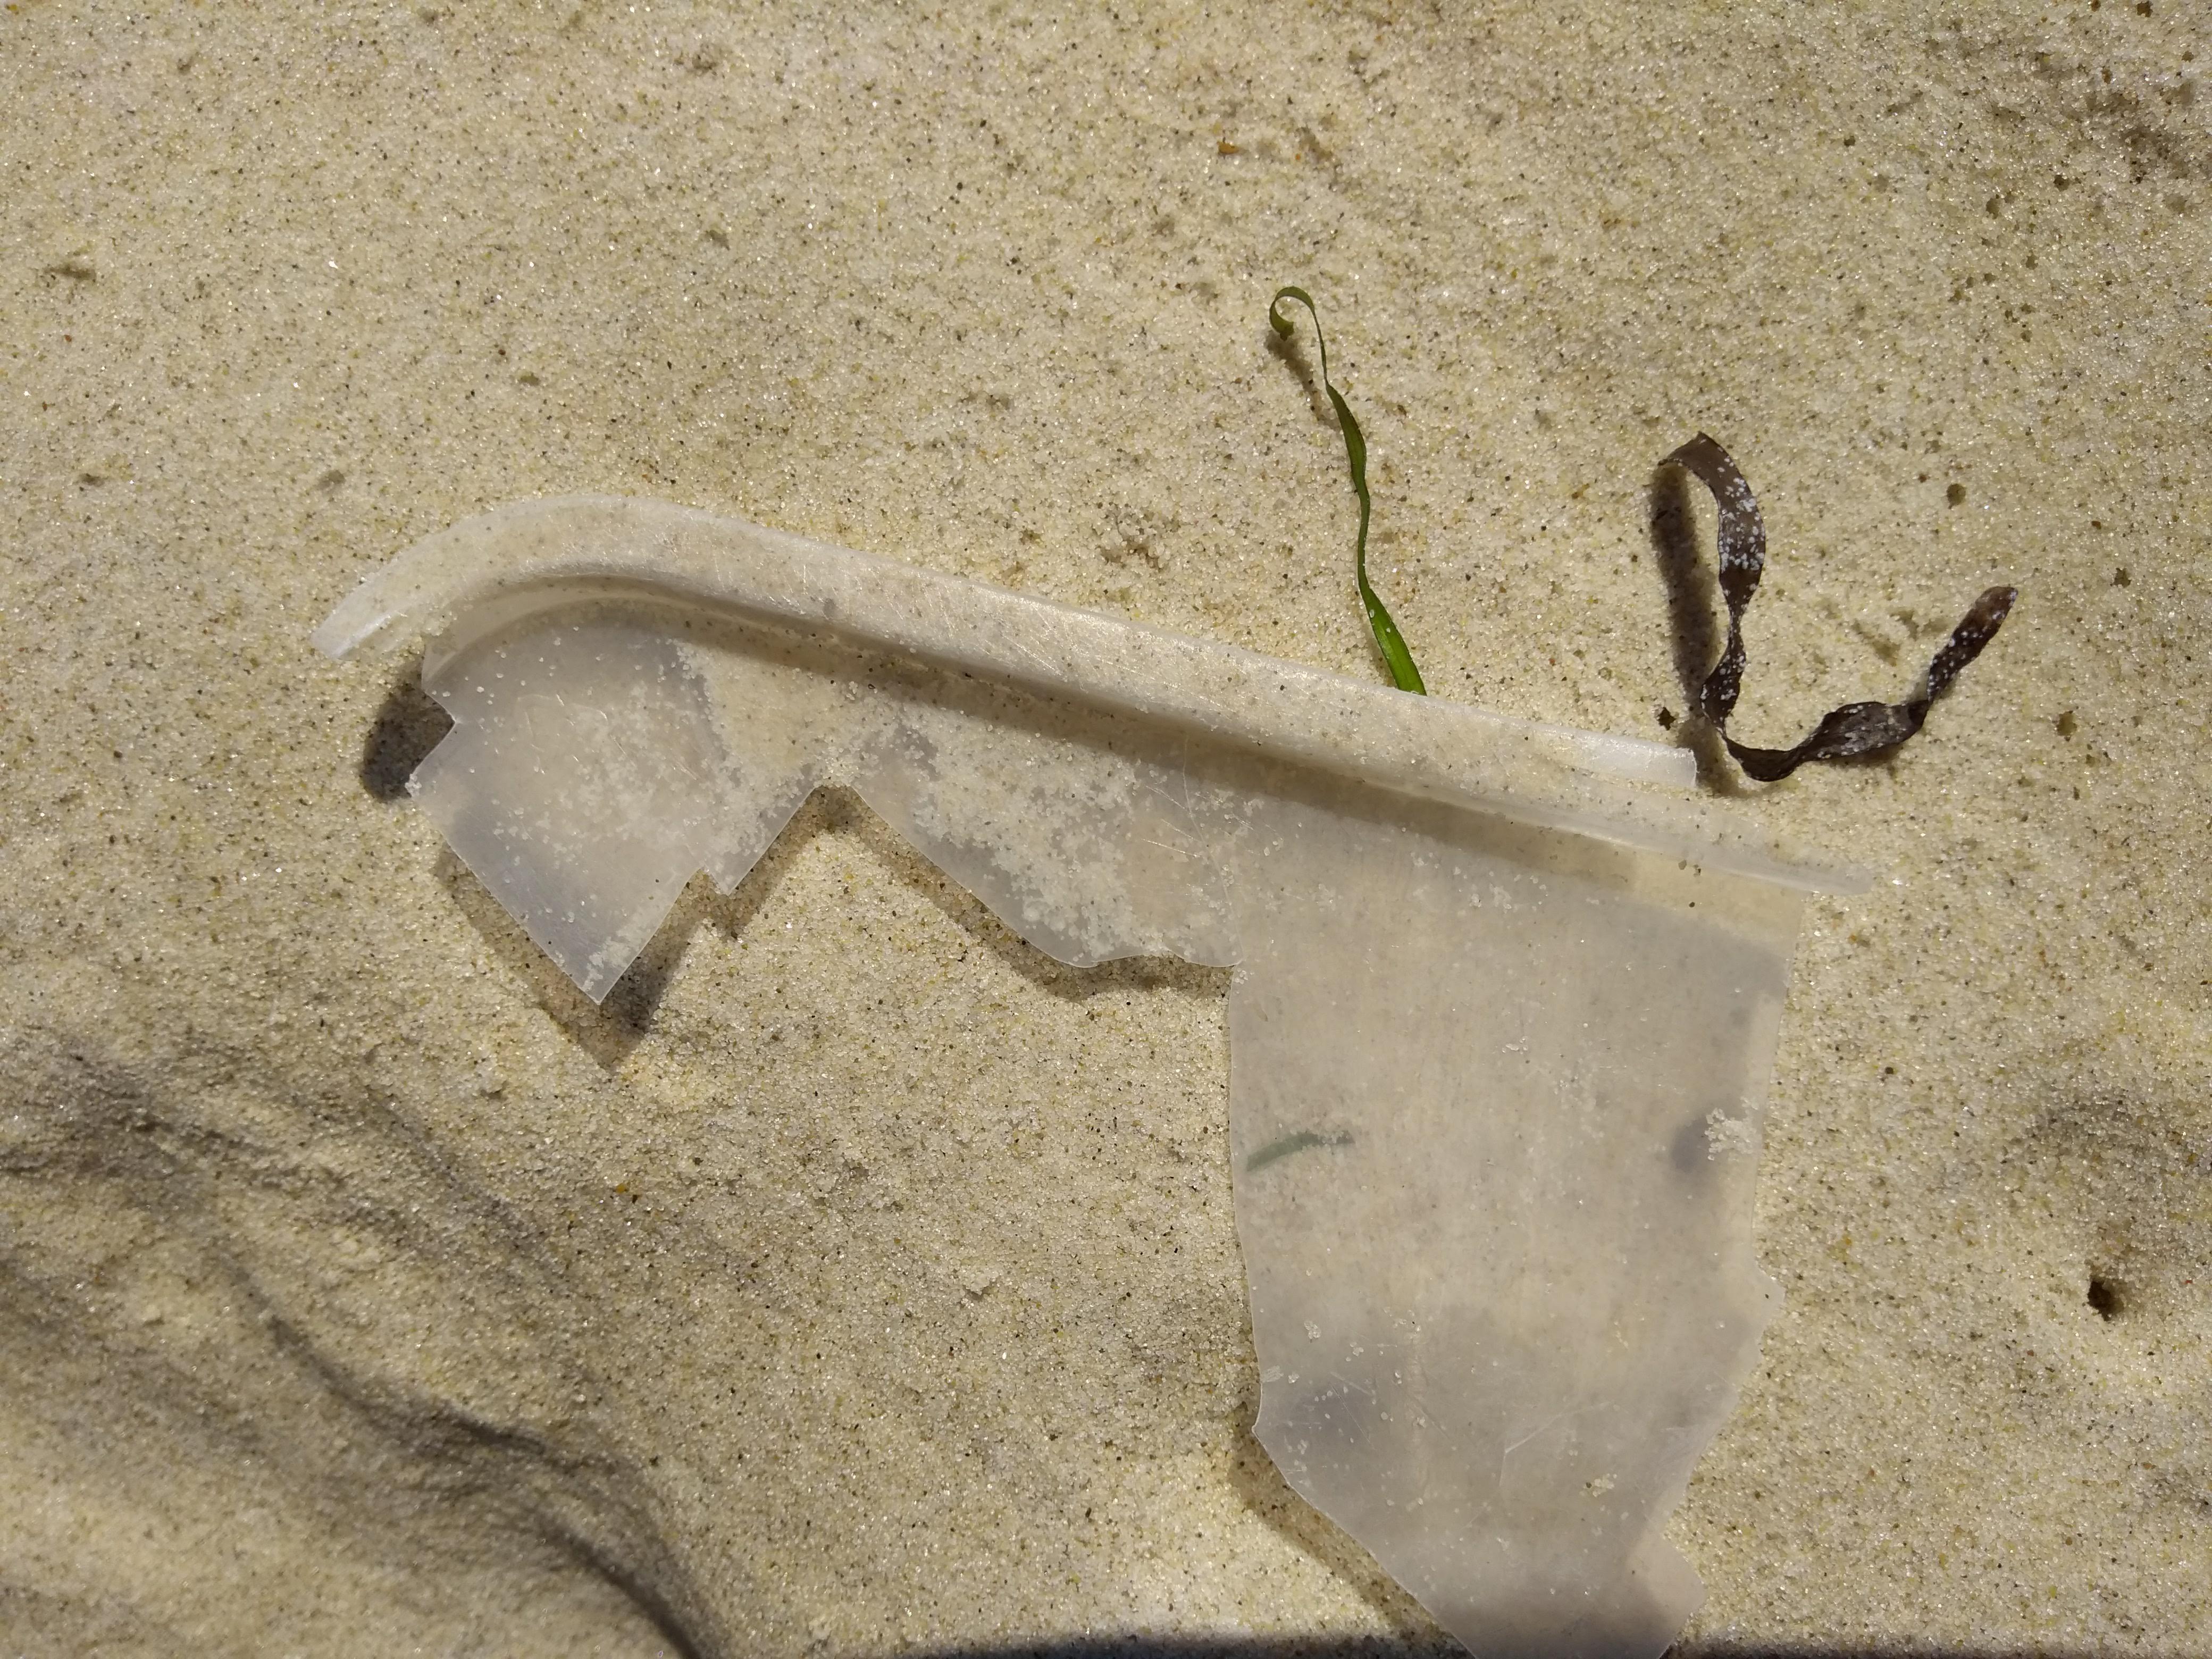
Object: Tupperware (Plastic container)